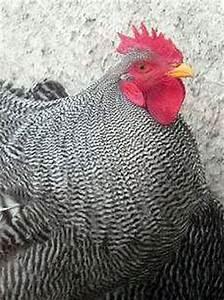
chicken